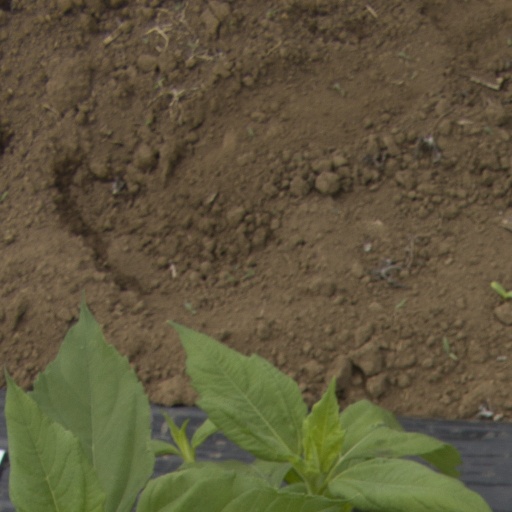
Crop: Jerusalem artichoke